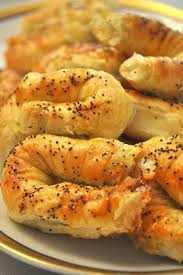
Yemek: borek